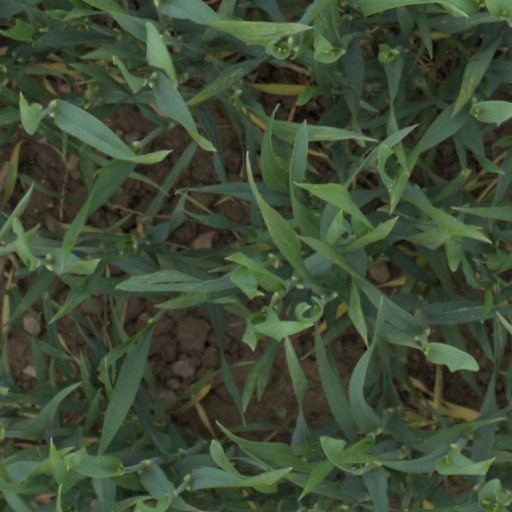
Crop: wheat